Yukhoe

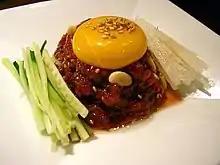
"Yukhoe" with julienned cucumbers and "bae"

According to the 19th century cookbook "Siuijeonseo", thin slices of tender beef are soaked to remove blood before being finely shredded. The shredded beef is then marinated in a mixed sauce of chopped spring onion, minced garlic, pepper, oil, honey, pine nuts, sesame, and salt. Its dipping sauce, "chogochujang" (chili pepper condiment mixed with vinegar and sugar) can be altered to taste, with pepper or honey.